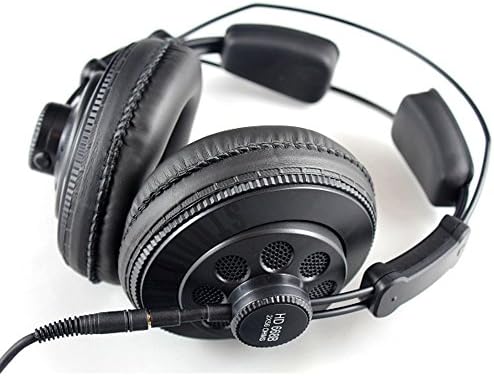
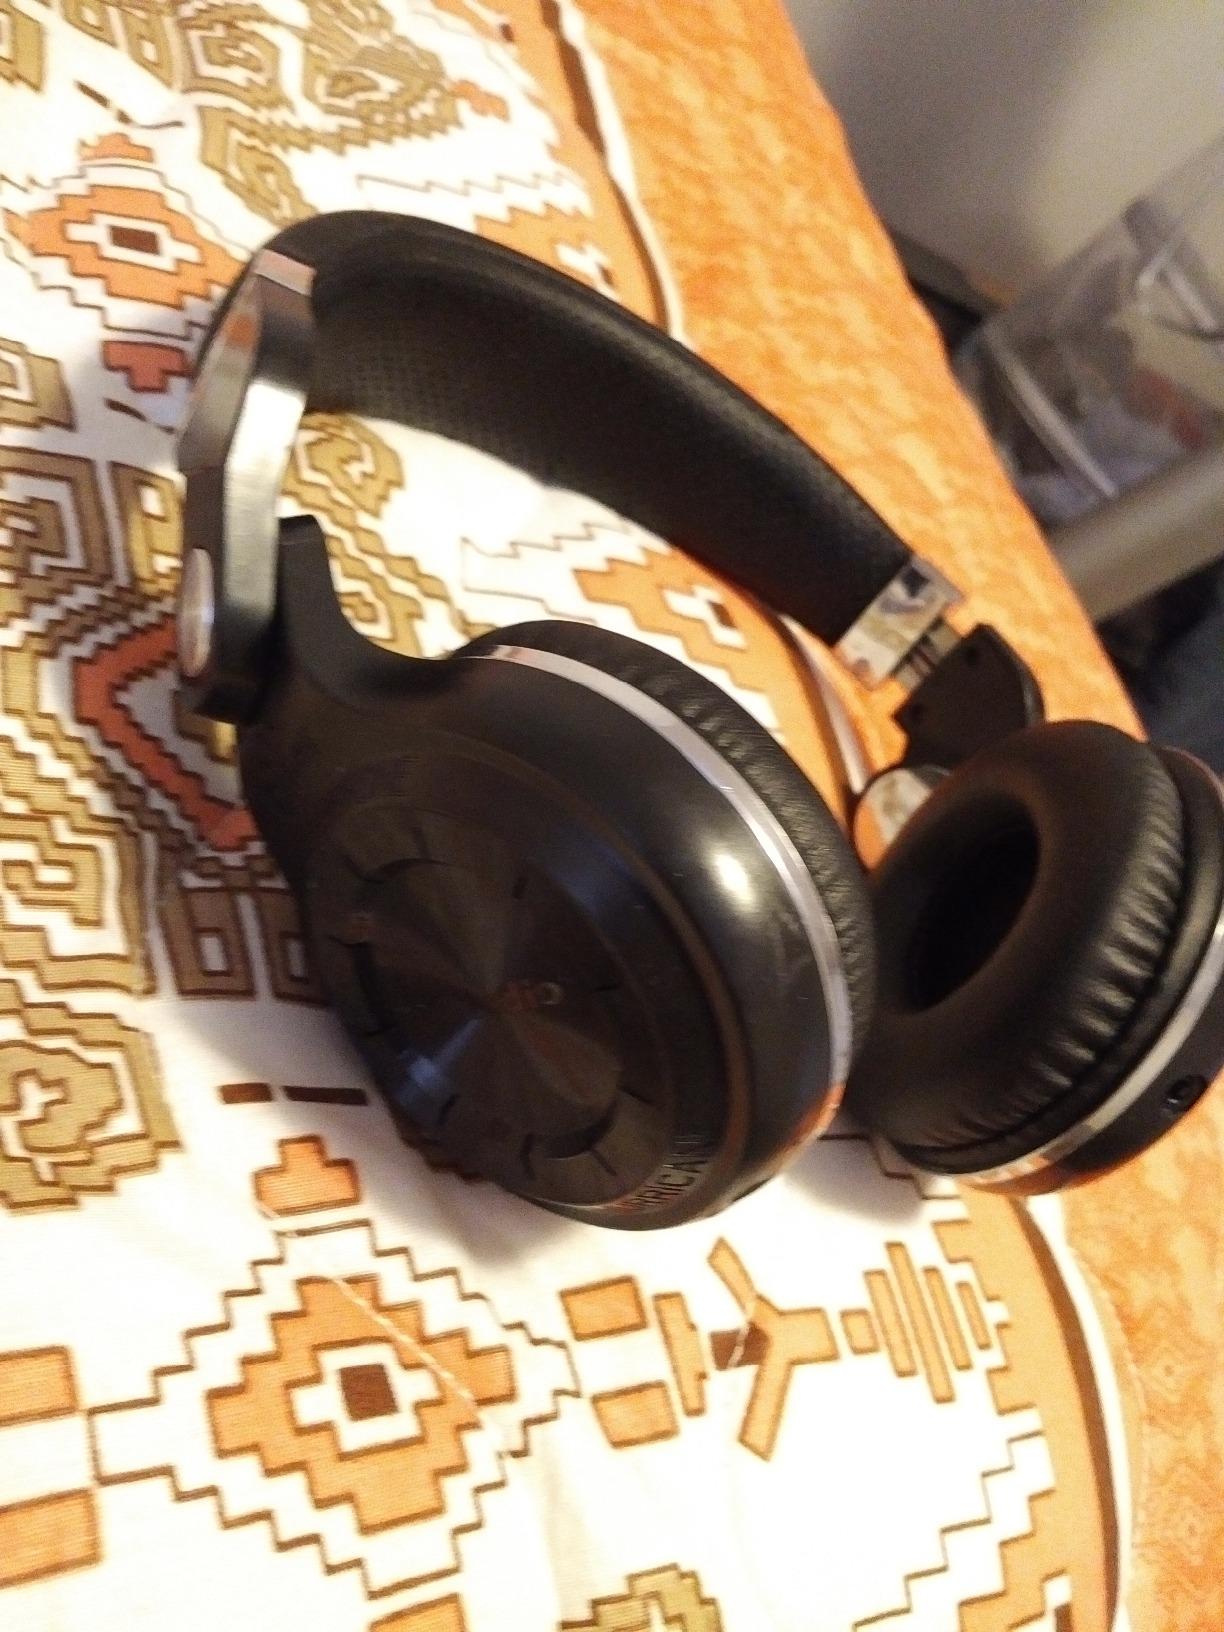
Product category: headphones
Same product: no